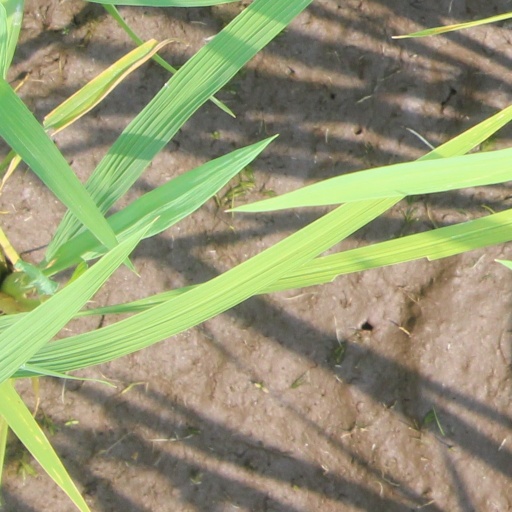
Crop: rice